Company (military unit)

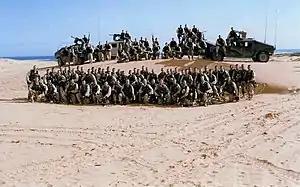
Company B, 3rd Battalion, of the 75th Ranger Regiment in Somalia, 1993.

In the 1700s, British Army, American Colonial Militia, and Provincial Regulars (e.g., the Virginia Regiment), and later American Army infantry, regiments were organized into companies of somewhat less than 100 officers and enlisted men, although the actual totals widely varied. For example, in 1775, a typical British Army infantry company contained only 47 personnel (comprising 3 officers, 5 noncommissioned officers, a drummer, and 38 privates). However, by 1792, an American infantry company contained 98 personnel (comprising 3 officers, 9 noncommissioned officers, a drummer, a fifer, and 84 privates).